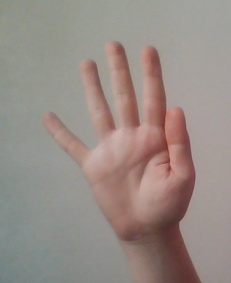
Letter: sheen